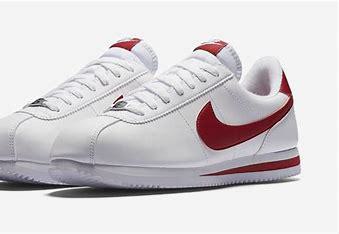
Brand: Nike
Model: Cortez